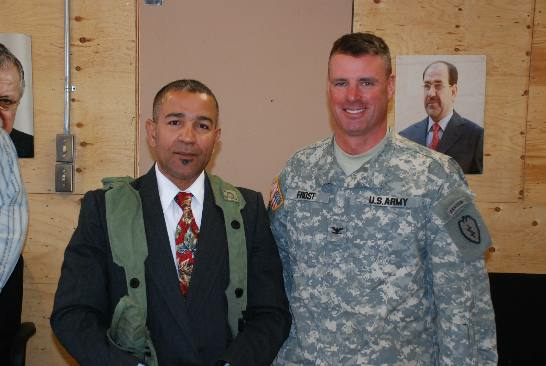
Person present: Yes